History of Tunisia under French rule

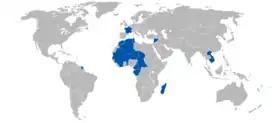
French possessions, 1920s, with the then protectorate in Tunisia

France, whose possession of Algeria bordered Tunisia, and Britain, then possessing the tiny island of Malta lying off its coast, were also interested. Britain wanted to avoid a single power controlling both sides of the Strait of Sicily. During 1871–1878, France and Britain had been co-operating to foreclose Italian political influence. Yet more often these two countries were keen rivals. "For most of their tenure [both began in 1855], Richard Wood and Léon Roches, the consuls respectively of Britain and France, competed fiercely with each other to gain an economic or political edge in Tunisia."